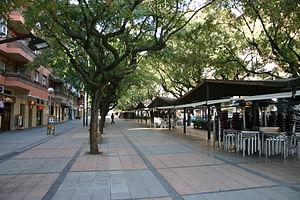
Viladecans est une commune de la province de Barcelone, en Catalogne, en Espagne, de la comarque du Baix Llobregat.